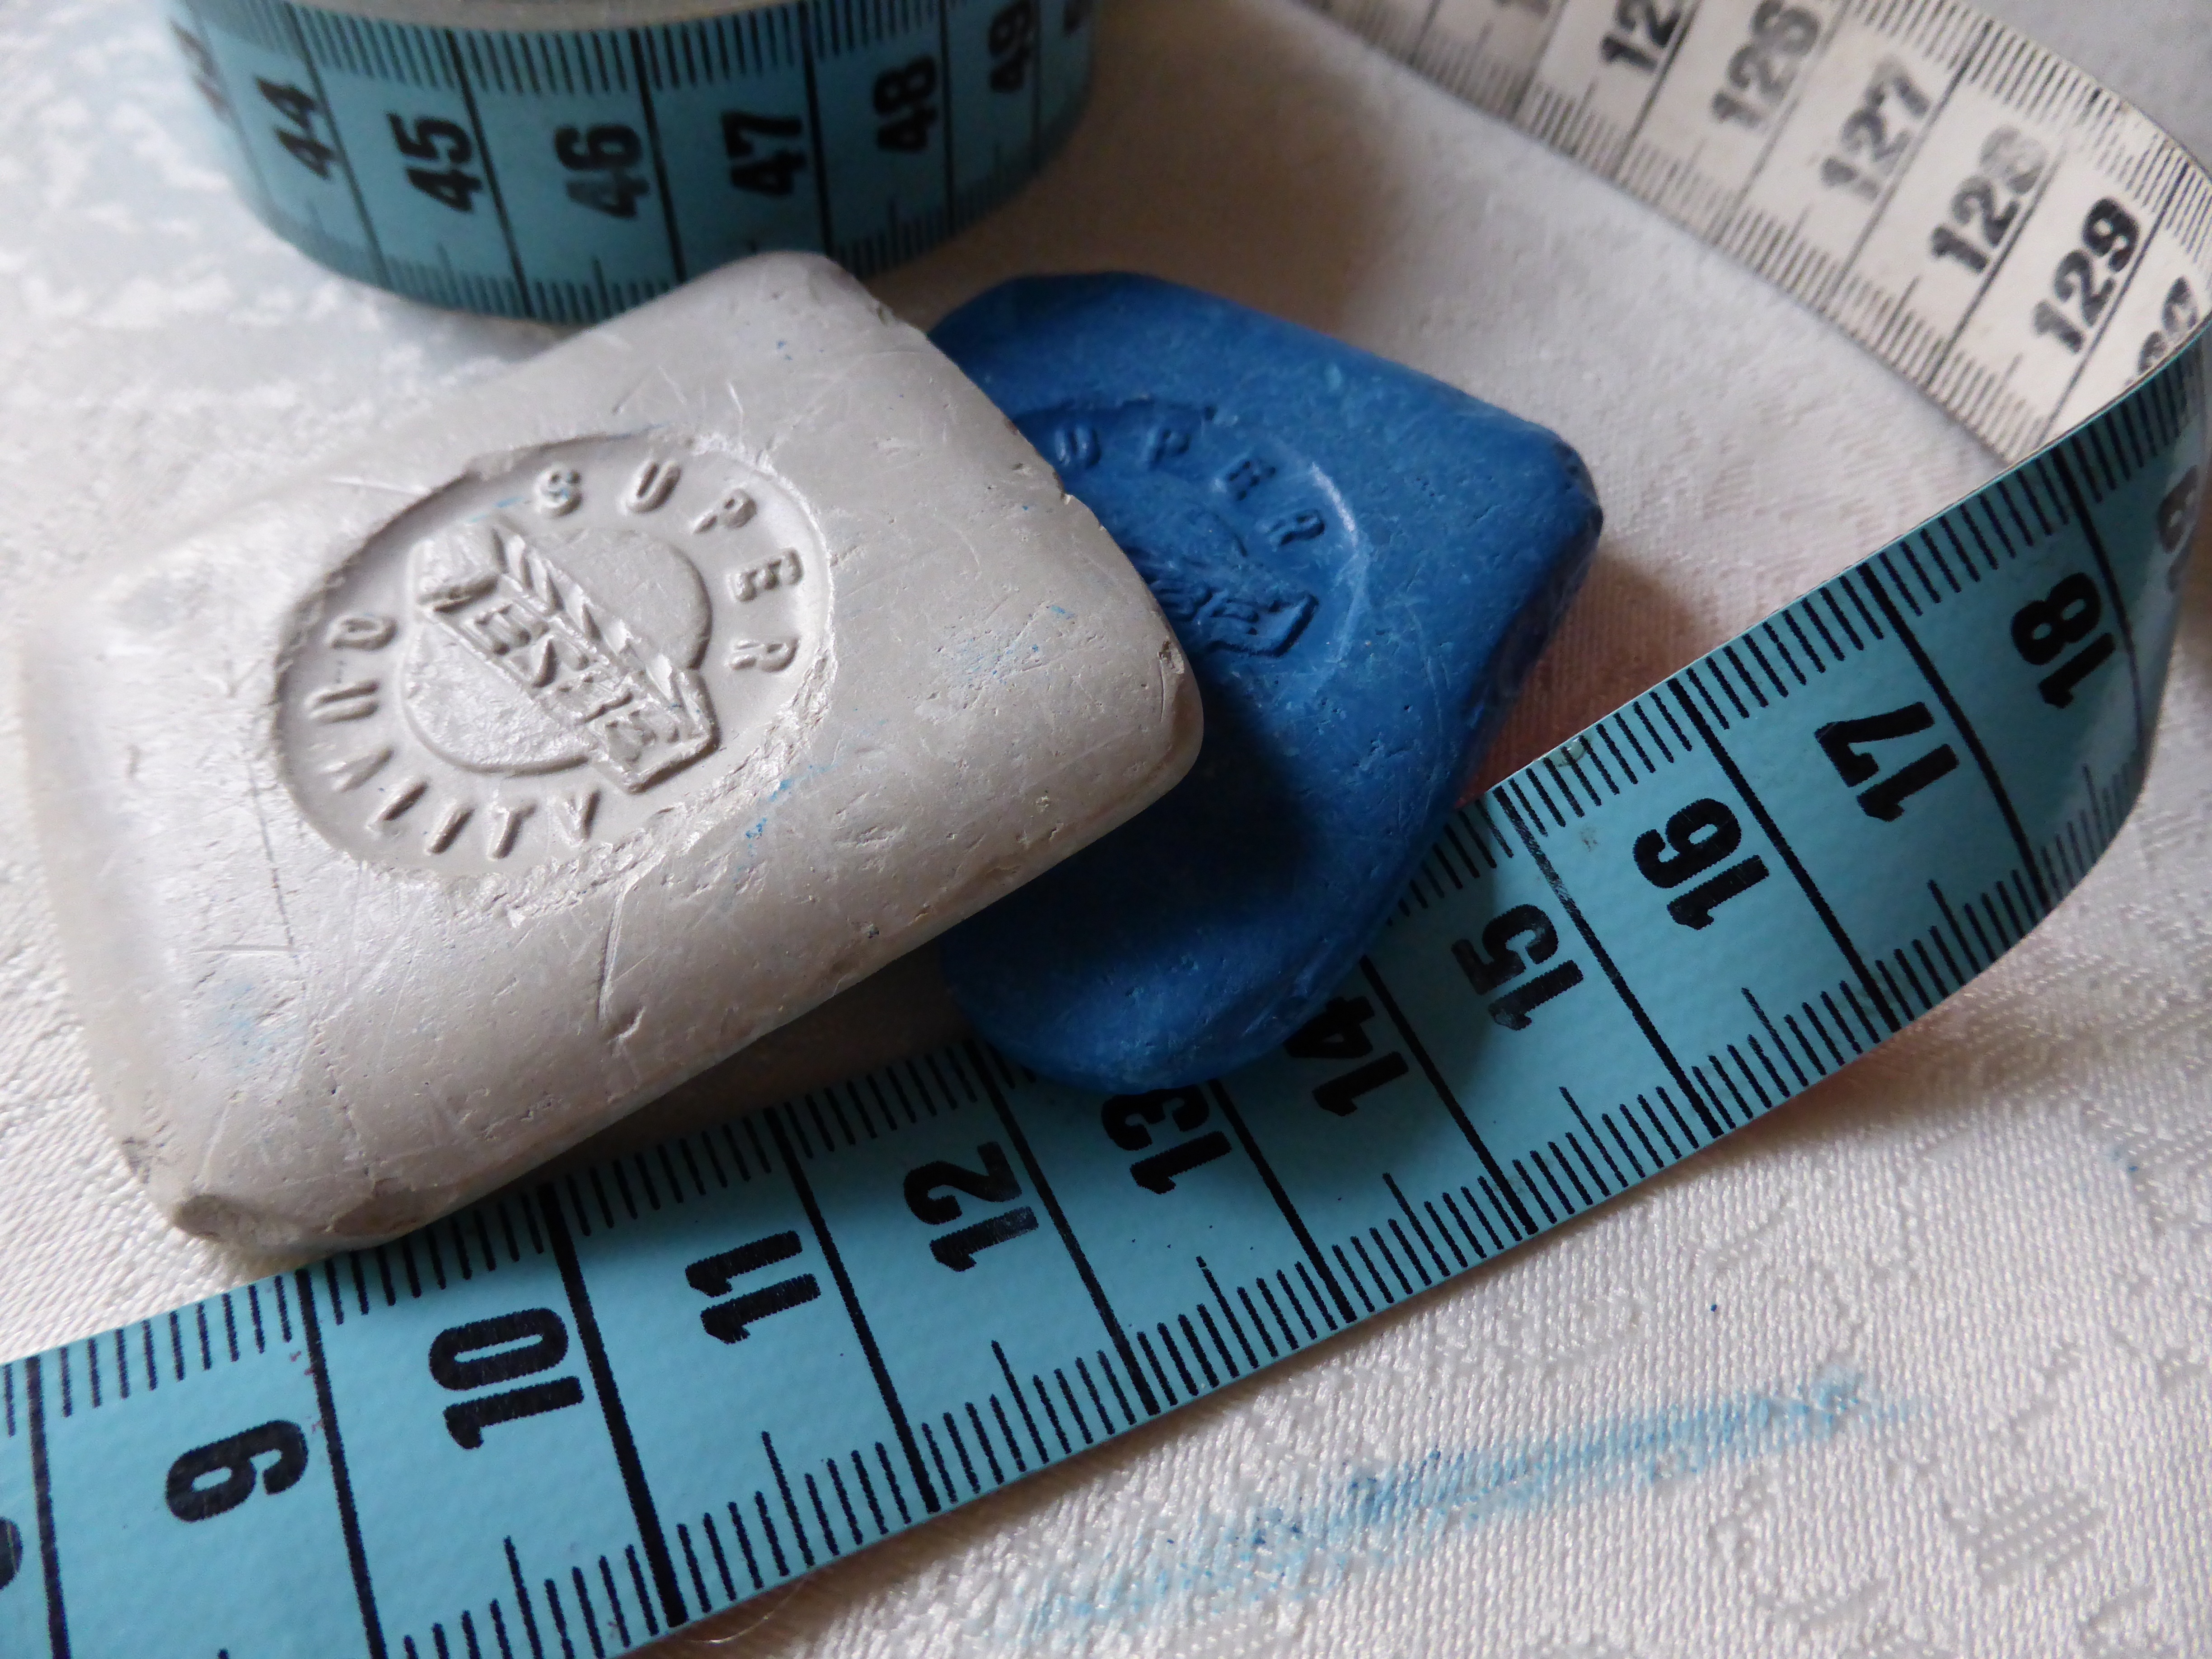
hand, meter, blue, measure, craft, sew, chalk, mark, hobby, tailoring, centimeters, accuracy, handarbeiten, n hutensilien, millimeter, fashion accessory, take measurements, tailor's chalk, make gifts yourself